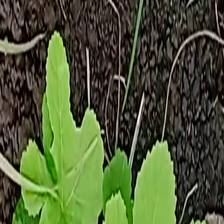
Weed species: Little_Mallow(Malva parviflora)